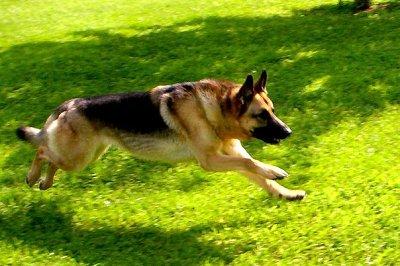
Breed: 211-n000018-German_shepherd